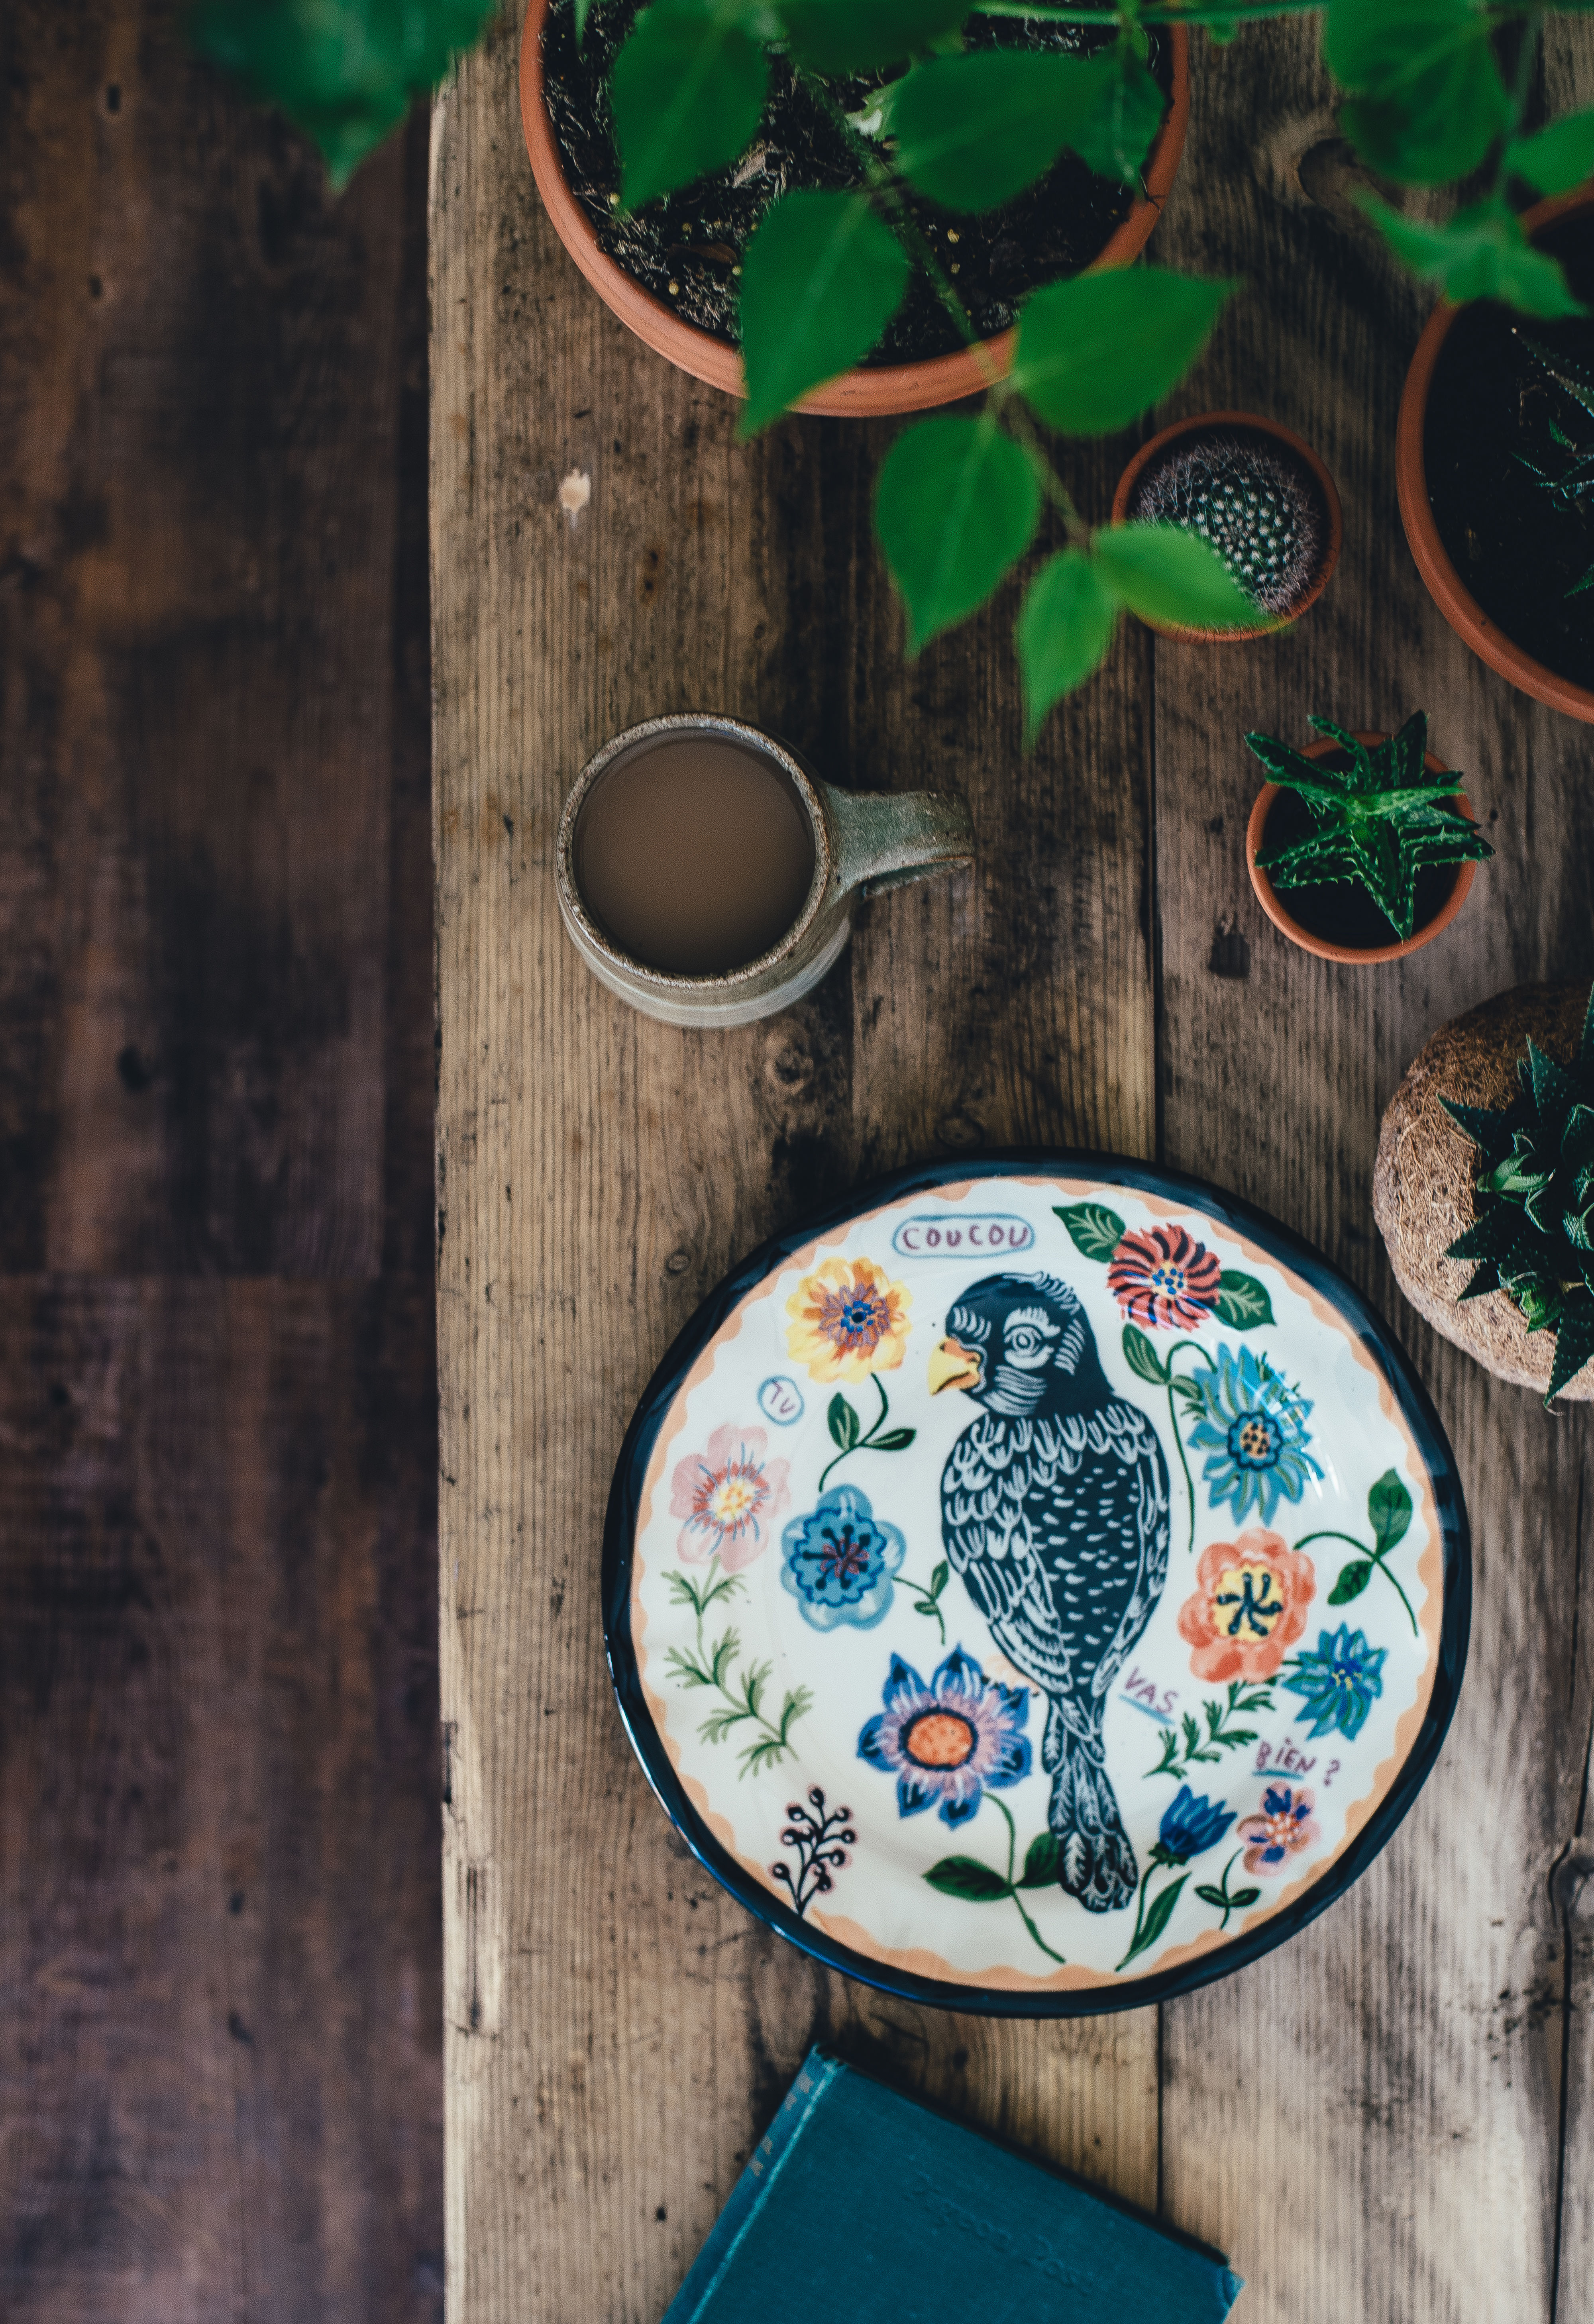
leaf, flower, rustic, decoration, pattern, green, color, blue, circle, plants, painting, leaves, art, illustration, design, wooden, shape